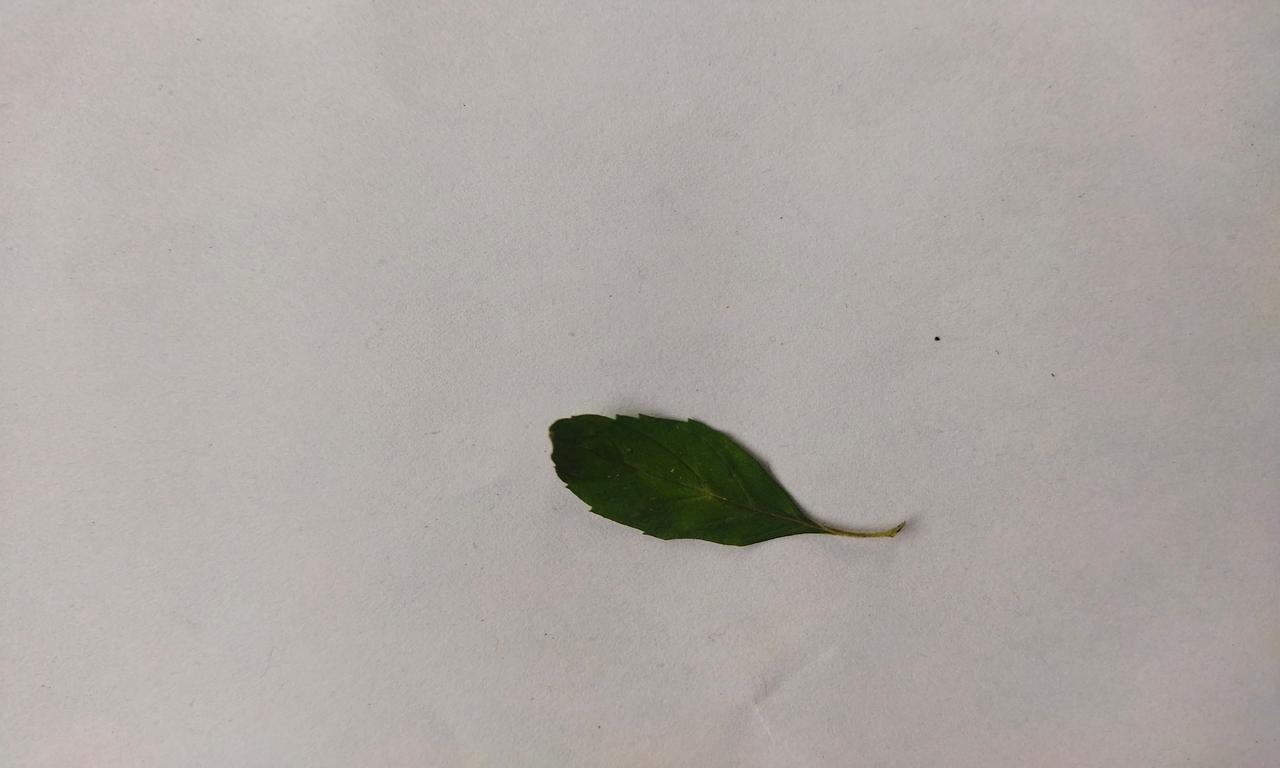
Label: Fresh